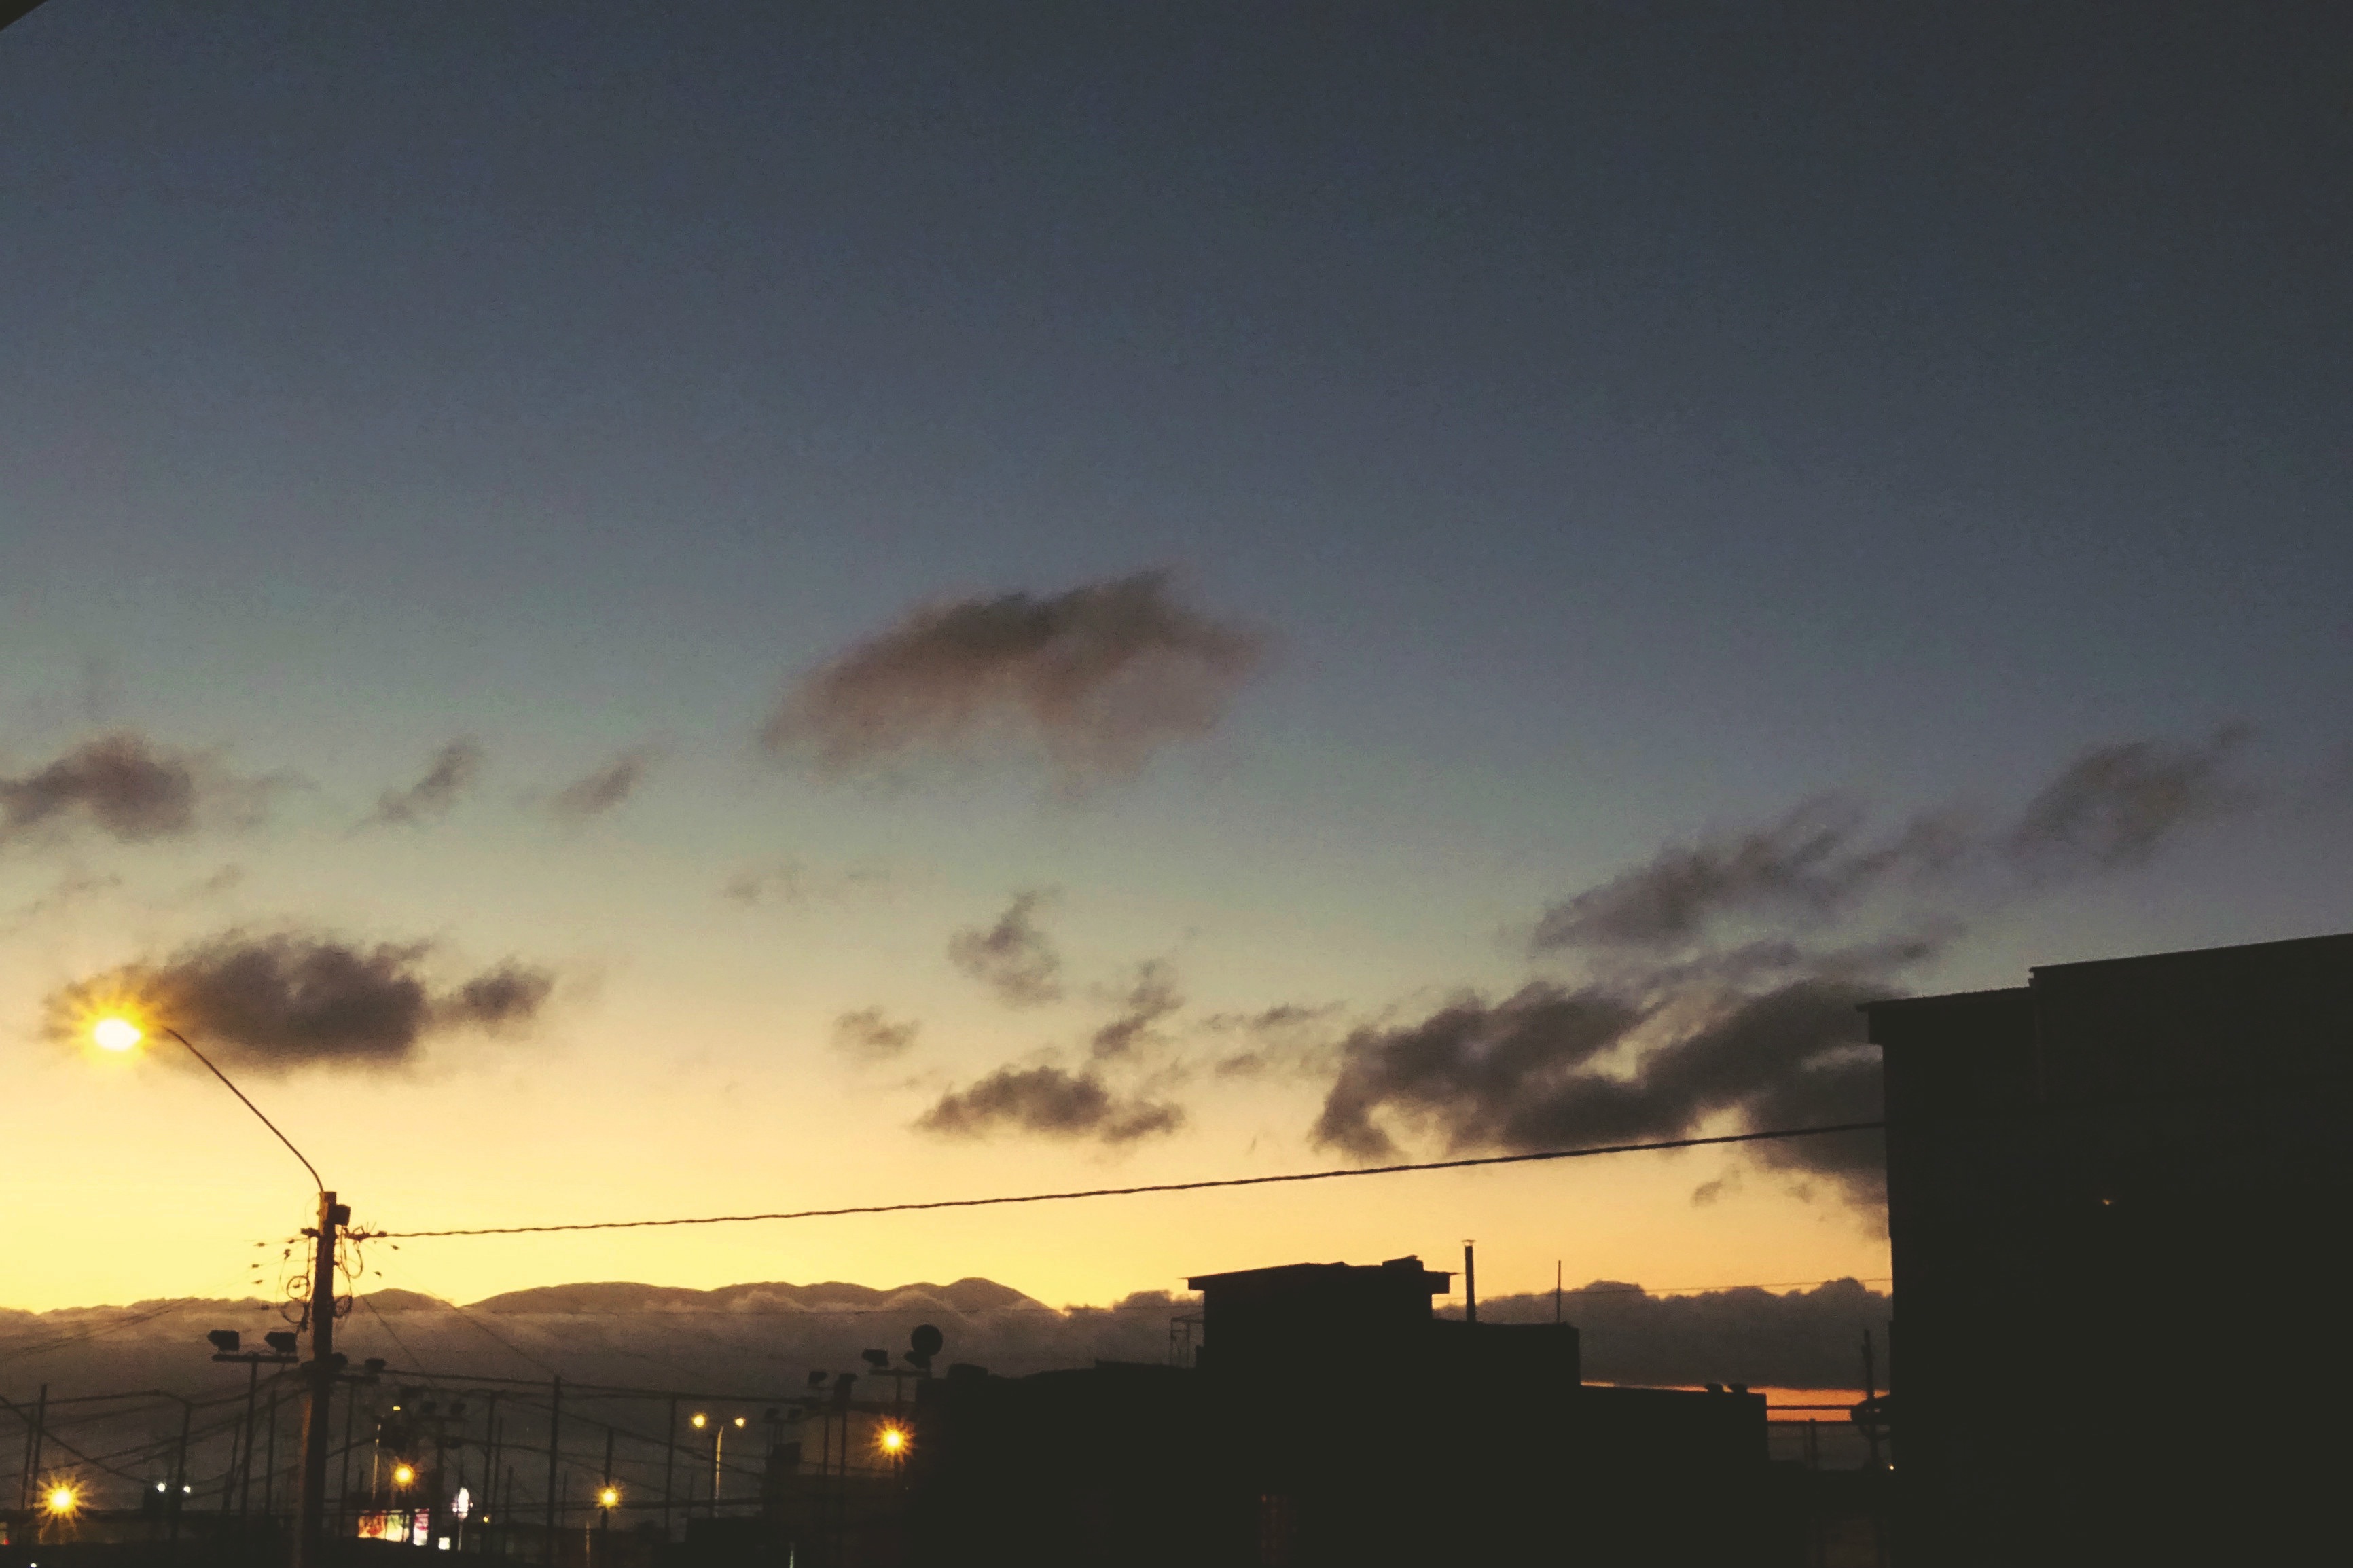
horizon, cloud, sky, sun, sunrise, sunset, sunlight, morning, dawn, atmosphere, dusk, evening, weather, afterglow, meteorological phenomenon